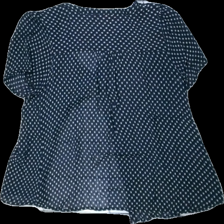
View: back
Type: Blouse
Category: Ladies
Brand: Indiska
Colors: Blue, Beige, Black
Material: 100% viskos
Pattern: Other
Cut: V-collar
Size: L
Season: All
Price range: 50-100
Recommended usage: Reuse
Description: blus med mönster och knappar